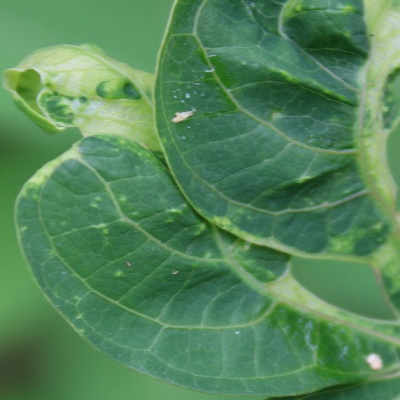
Crop: Cassava
Condition: mosaic